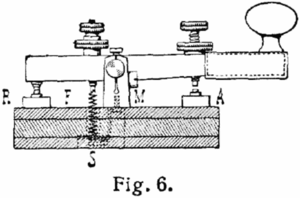
Le code Morse international, ou l’alphabet Morse international, est un code permettant de transmettre un texte à l’aide de séries d’impulsions courtes et longues, qu’elles soient produites par des signes, une lumière, un son ou un geste.
Le télégraphe est un système destiné à transmettre des messages, appelés télégrammes, d'un point à un autre sur de grandes distances, à l'aide de codes pour une transmission rapide et fiable.
Les radioamateurs sont des personnes qui pratiquent, sans intérêt pécuniaire, un loisir technique permettant d'expérimenter les techniques de transmission et par conséquences d'établir des liaisons radio avec d'autres radioamateurs du monde entier. Beaucoup d'avancées technologiques sont dues aux radioamateurs, c'est par exemple grâce à eux que les fréquences au-dessus de 30 MHz sont aujourd'hui utilisées. L'activité radioamateur permet d'acquérir ainsi des connaissances techniques dans les domaines de la radio et de l'électronique et de développer des liens d'amitié entre amateurs de différents pays.